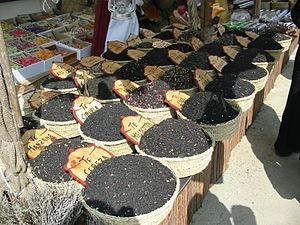
Le thé est une boisson aromatique préparée en infusant des feuilles séchées de théier, un arbuste à feuilles persistantes originaire des piémonts orientaux de l'Himalaya.